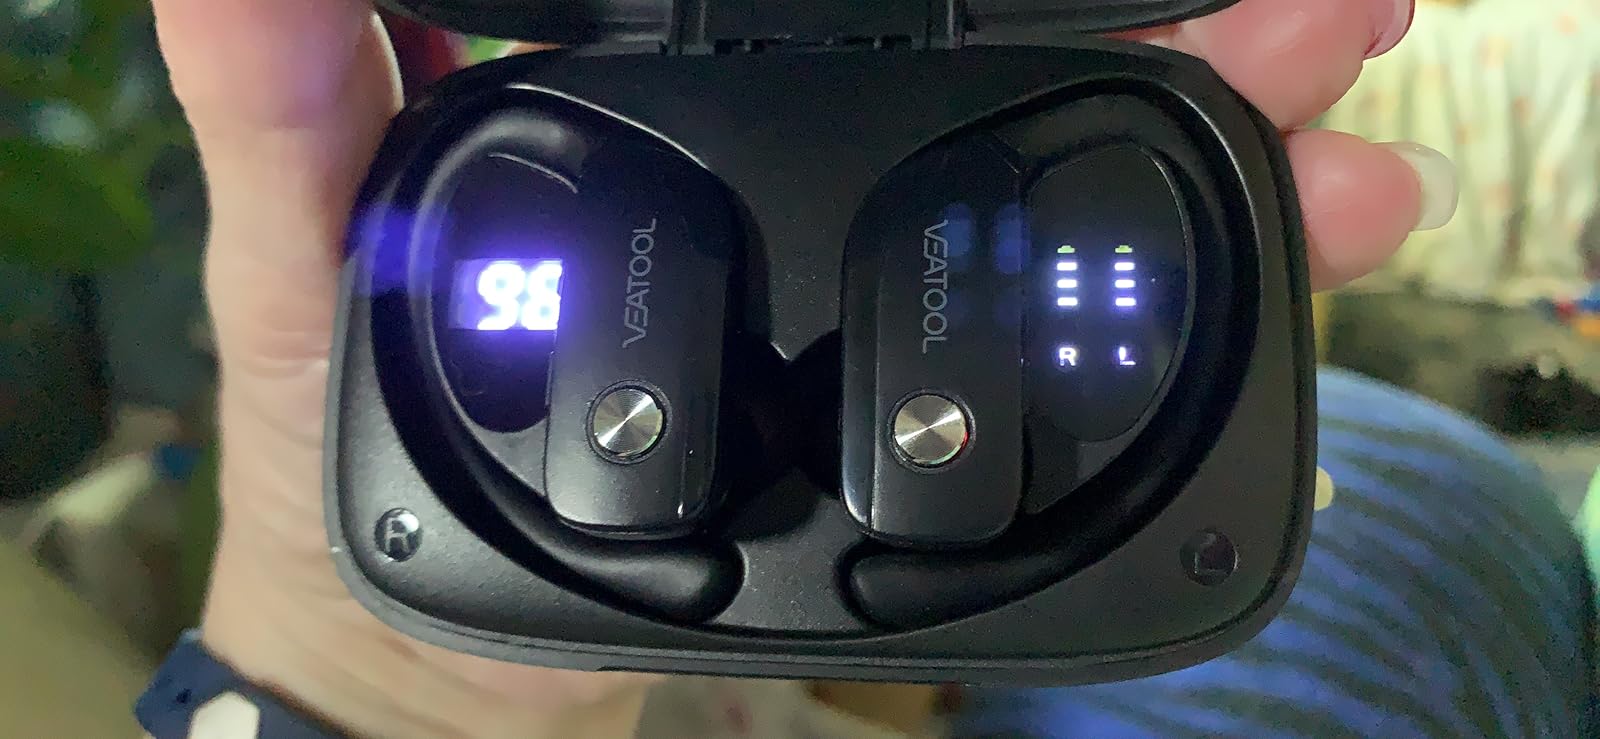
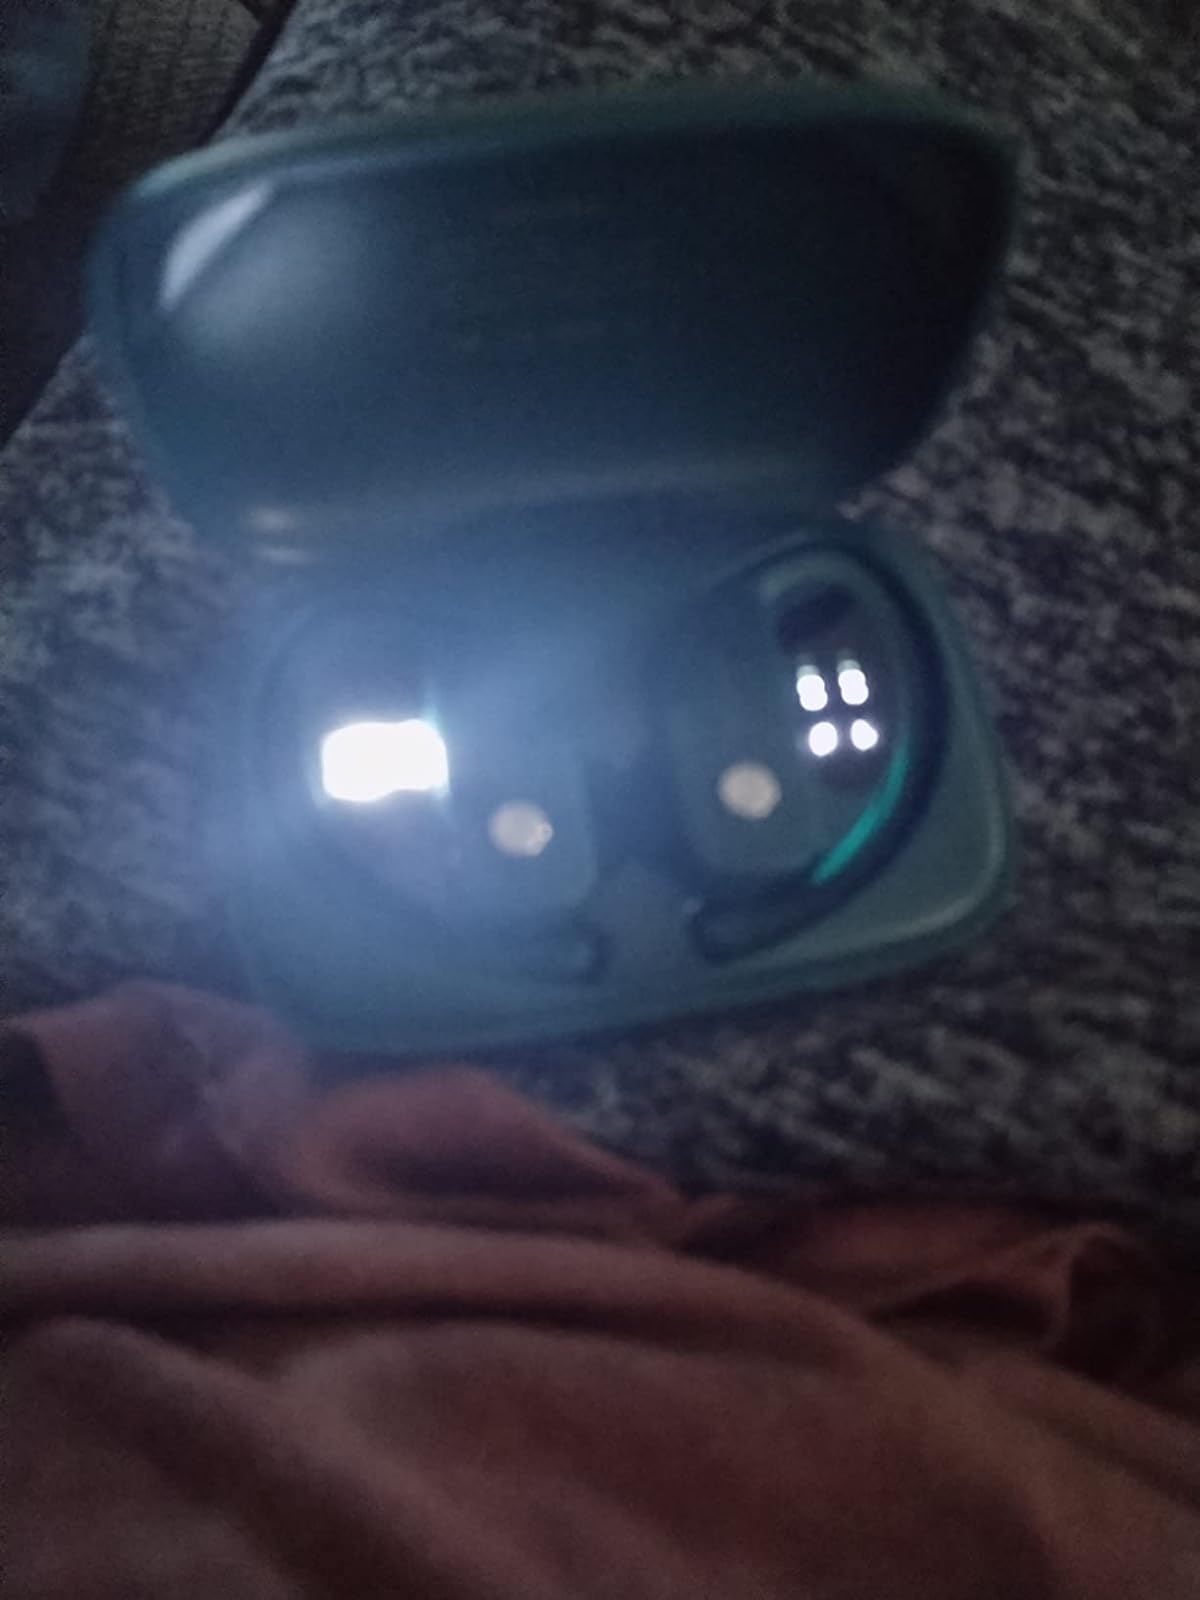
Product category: earbuds
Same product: yes